Clarence Odbody

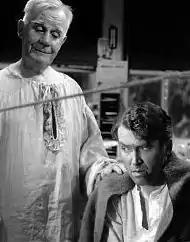
Henry Travers portrayed guardian angel Clarence Odbody in Frank Capra's 1946 film "It's A Wonderful Life"

Clarence Odbody, also spelled Clarence Oddbody, (born May 1653, died 1745) is a guardian angel character in Frank Capra's 1946 film "It's a Wonderful Life", where he was portrayed by Henry Travers, and in the 1990 sequel, "Clarence", where he was played by Robert Carradine.